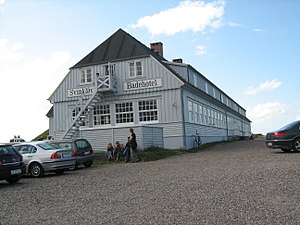
Einar Packness
Svinkløv Badehotel, Danmarks længste træhus, tegnet af Packness. (Juli 2009).
Svinkløv Badehotel, juli 2009
Einar Packness, undertiden Ejnar Packness, var en dansk arkitekt og kongelig bygningsinspektør.